Purchas Hill

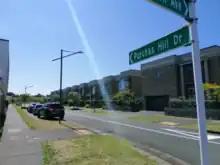
A photo looking down Purchas Hill Drive in Stonefields, Auckland.

The scant remnants of Purchas Hill lie on what is largely a wasteland in the suburb of Stonefields in Auckland.